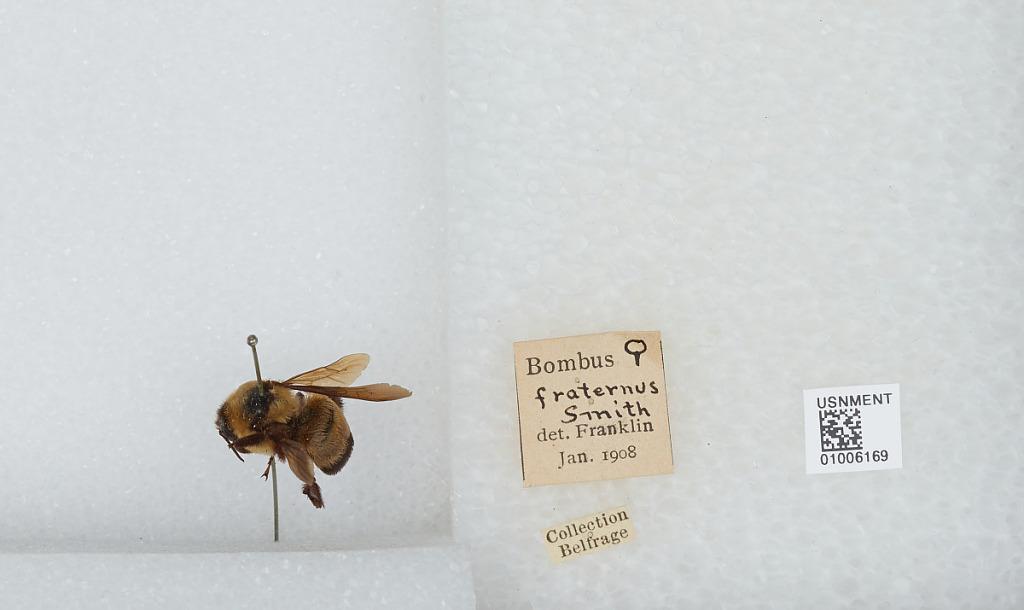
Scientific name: Bombus (Fraternobombus) fraternus (Smith)
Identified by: Franklin